Timothy Rogers

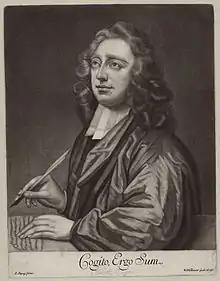
Timothy Rogers

The son of John Rogers (1610–1680), he was born at Barnard Castle, County Durham on 24 May 1658. He was educated at Glasgow University, where he matriculated in 1673, and then studied under Edward Veal at Wapping.